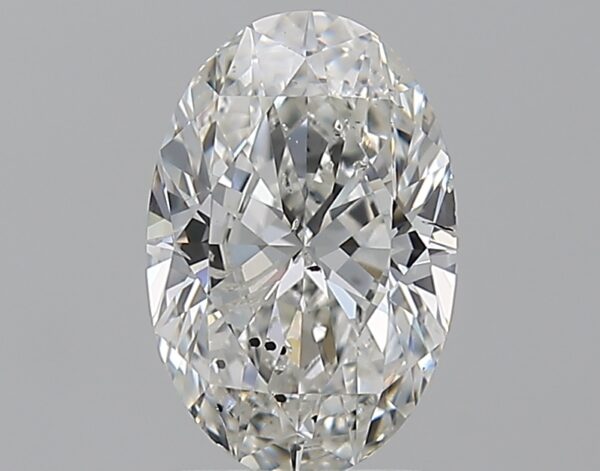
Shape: oval
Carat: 1.6
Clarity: SI2
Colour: F
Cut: EX
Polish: EX
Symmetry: VG
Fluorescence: M
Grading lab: GIA
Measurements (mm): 9.53 x 6.3 x 3.89